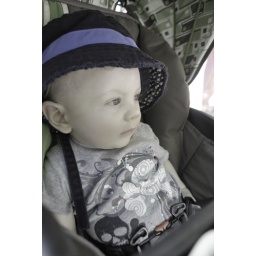
My handsome little mister sitting around being cute while we unload the car so we can get into the fair.